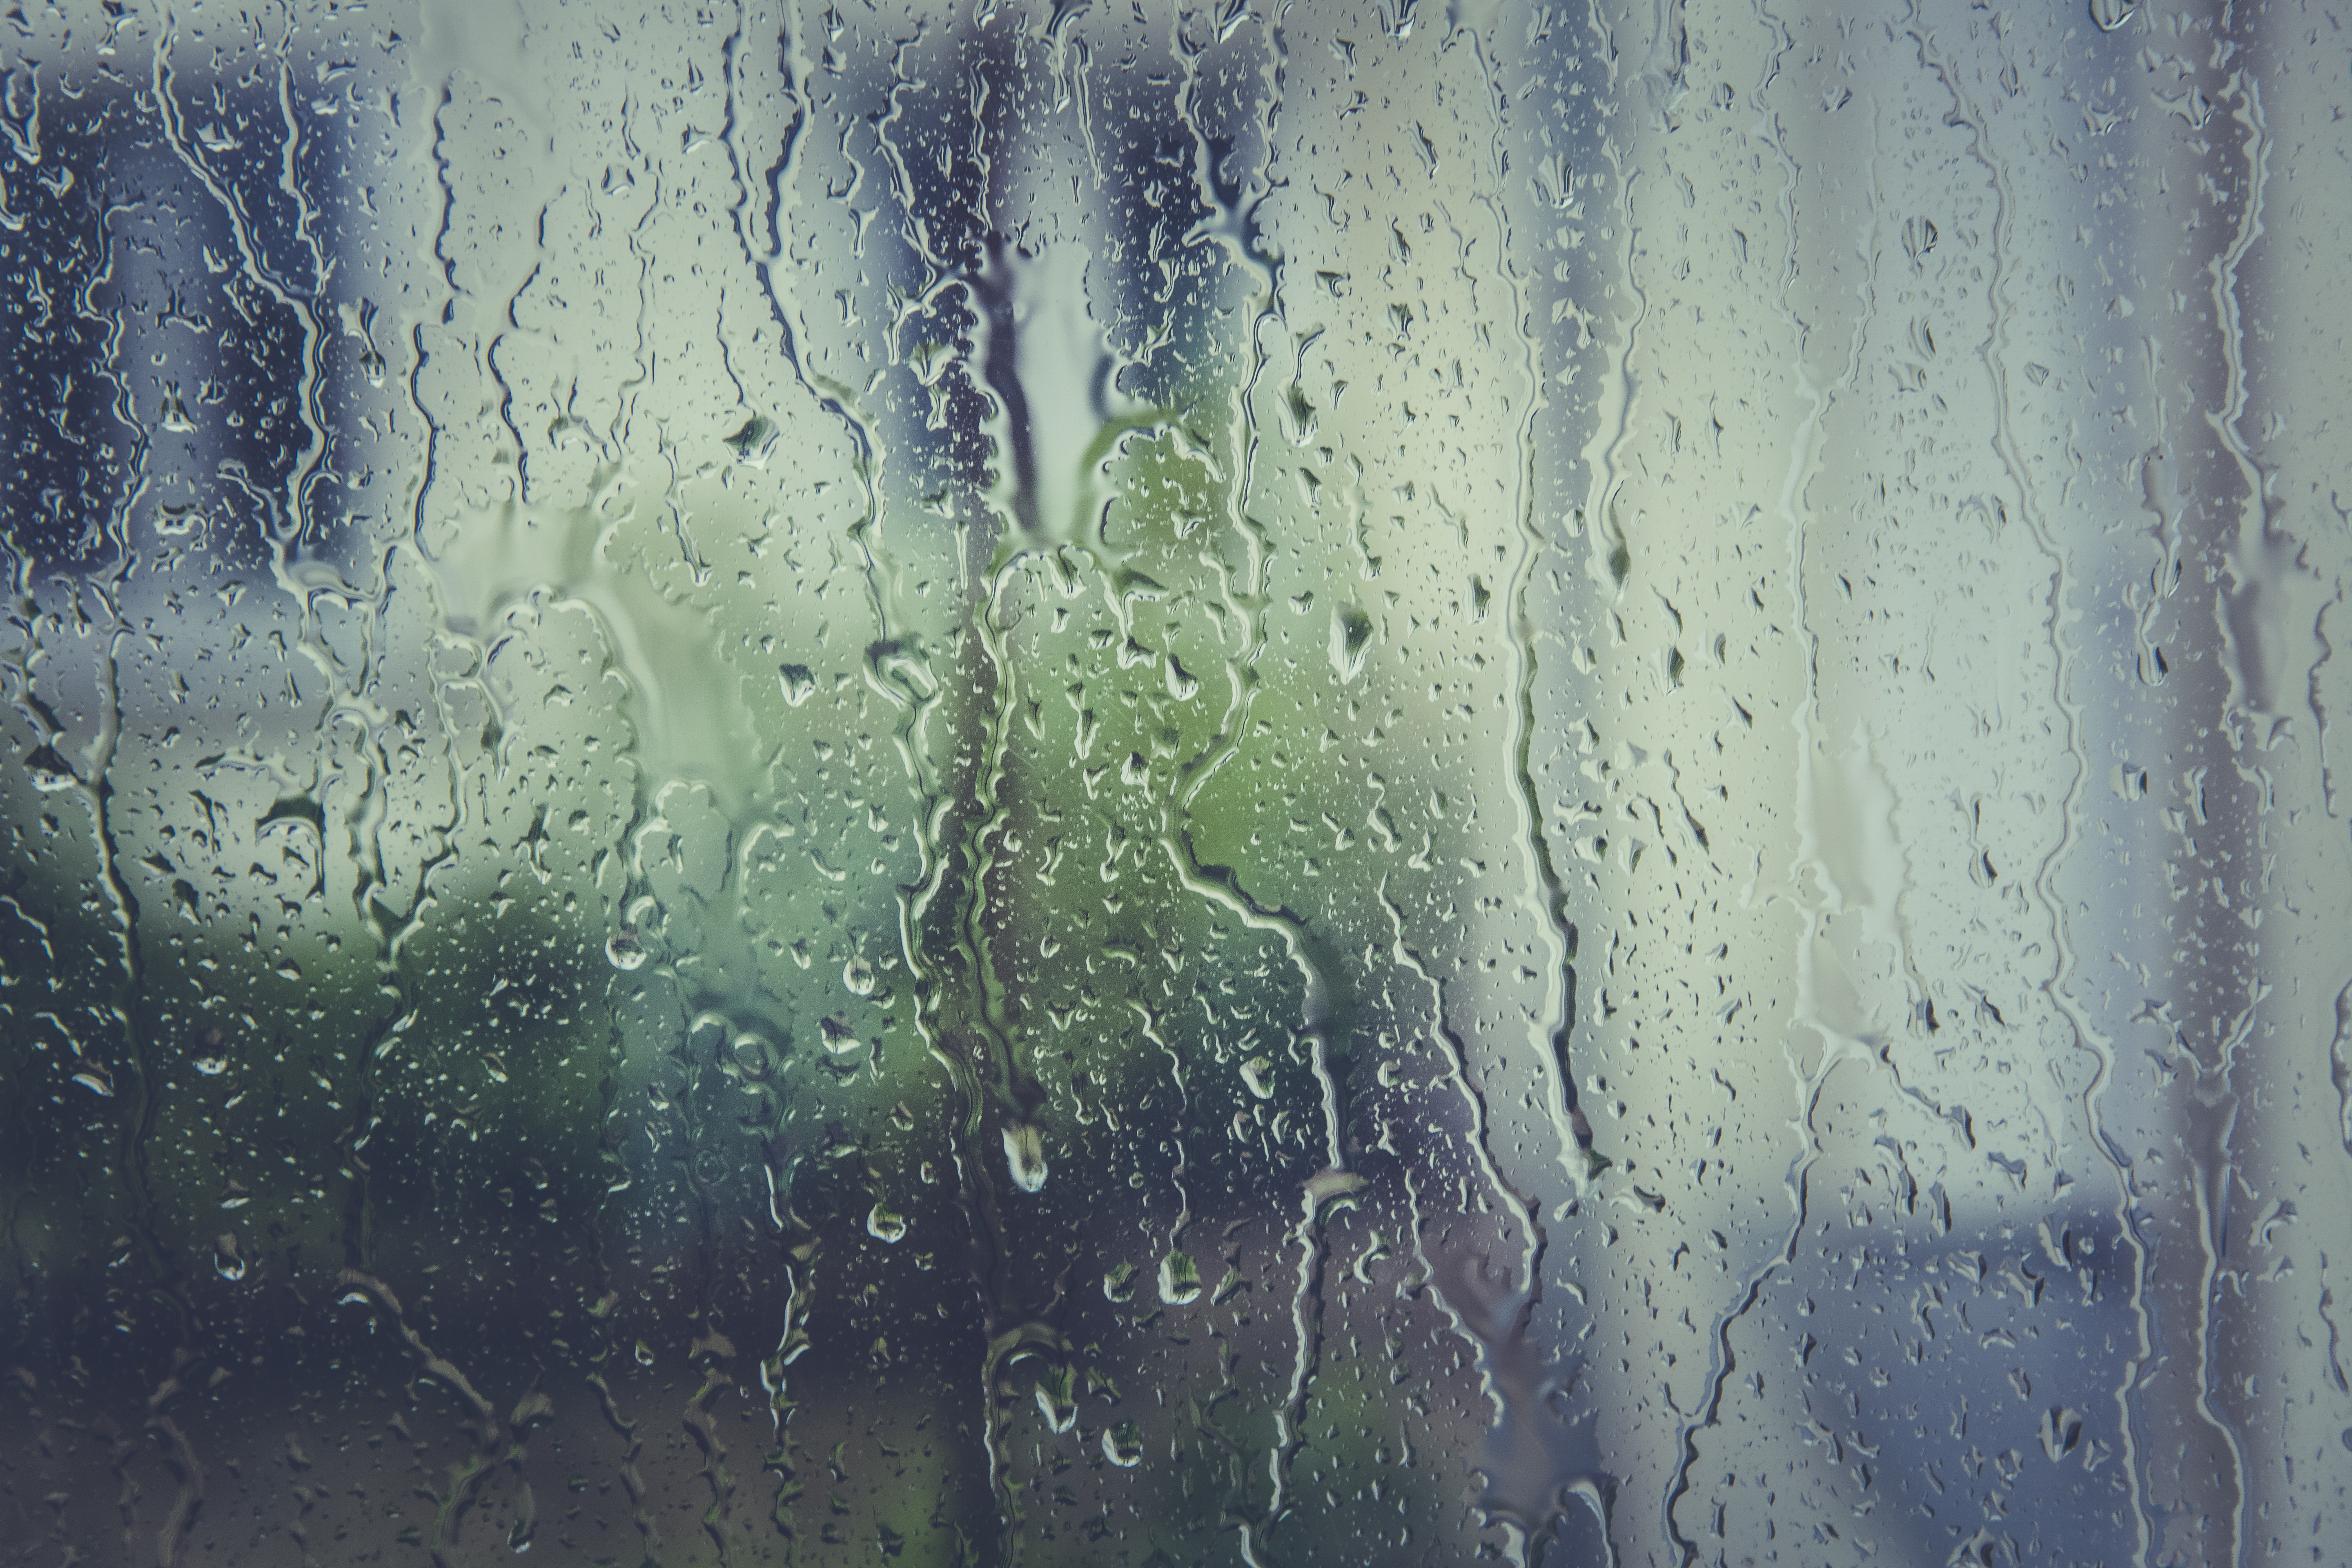
water, sunlight, texture, rain, window, wet, green, reflection, weather, blue, rainy, raindrops, atmospheric phenomenon